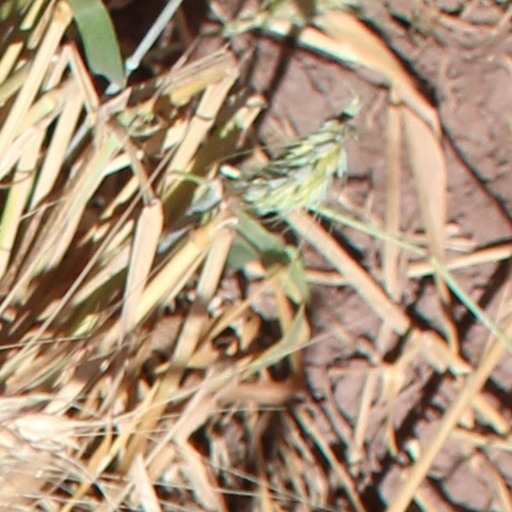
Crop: wheat